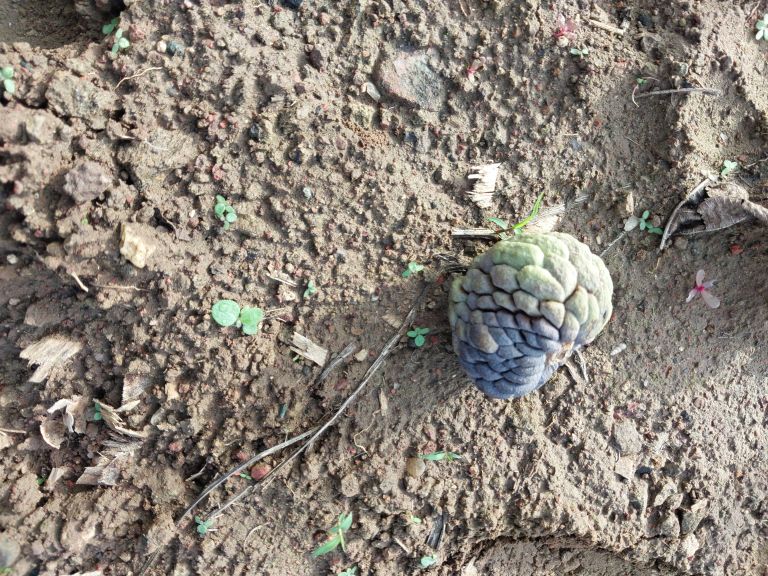
Disease label: Blank Canker